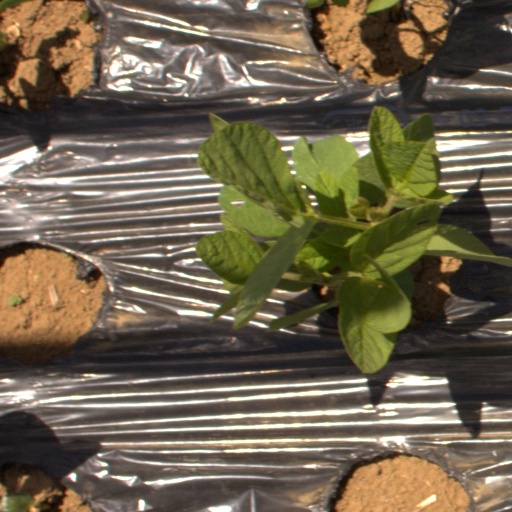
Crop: Jerusalem artichoke